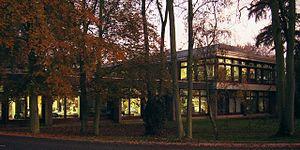
L'Institute of Astronomy est le plus grand des trois départements d'astronomie dans l'Université de Cambridge, et un des plus grands sites astronomiques dans le Royaume-Uni. Environ 180 universitaires, post-doctorants et personnels auxiliaires travaillent dans ce département.